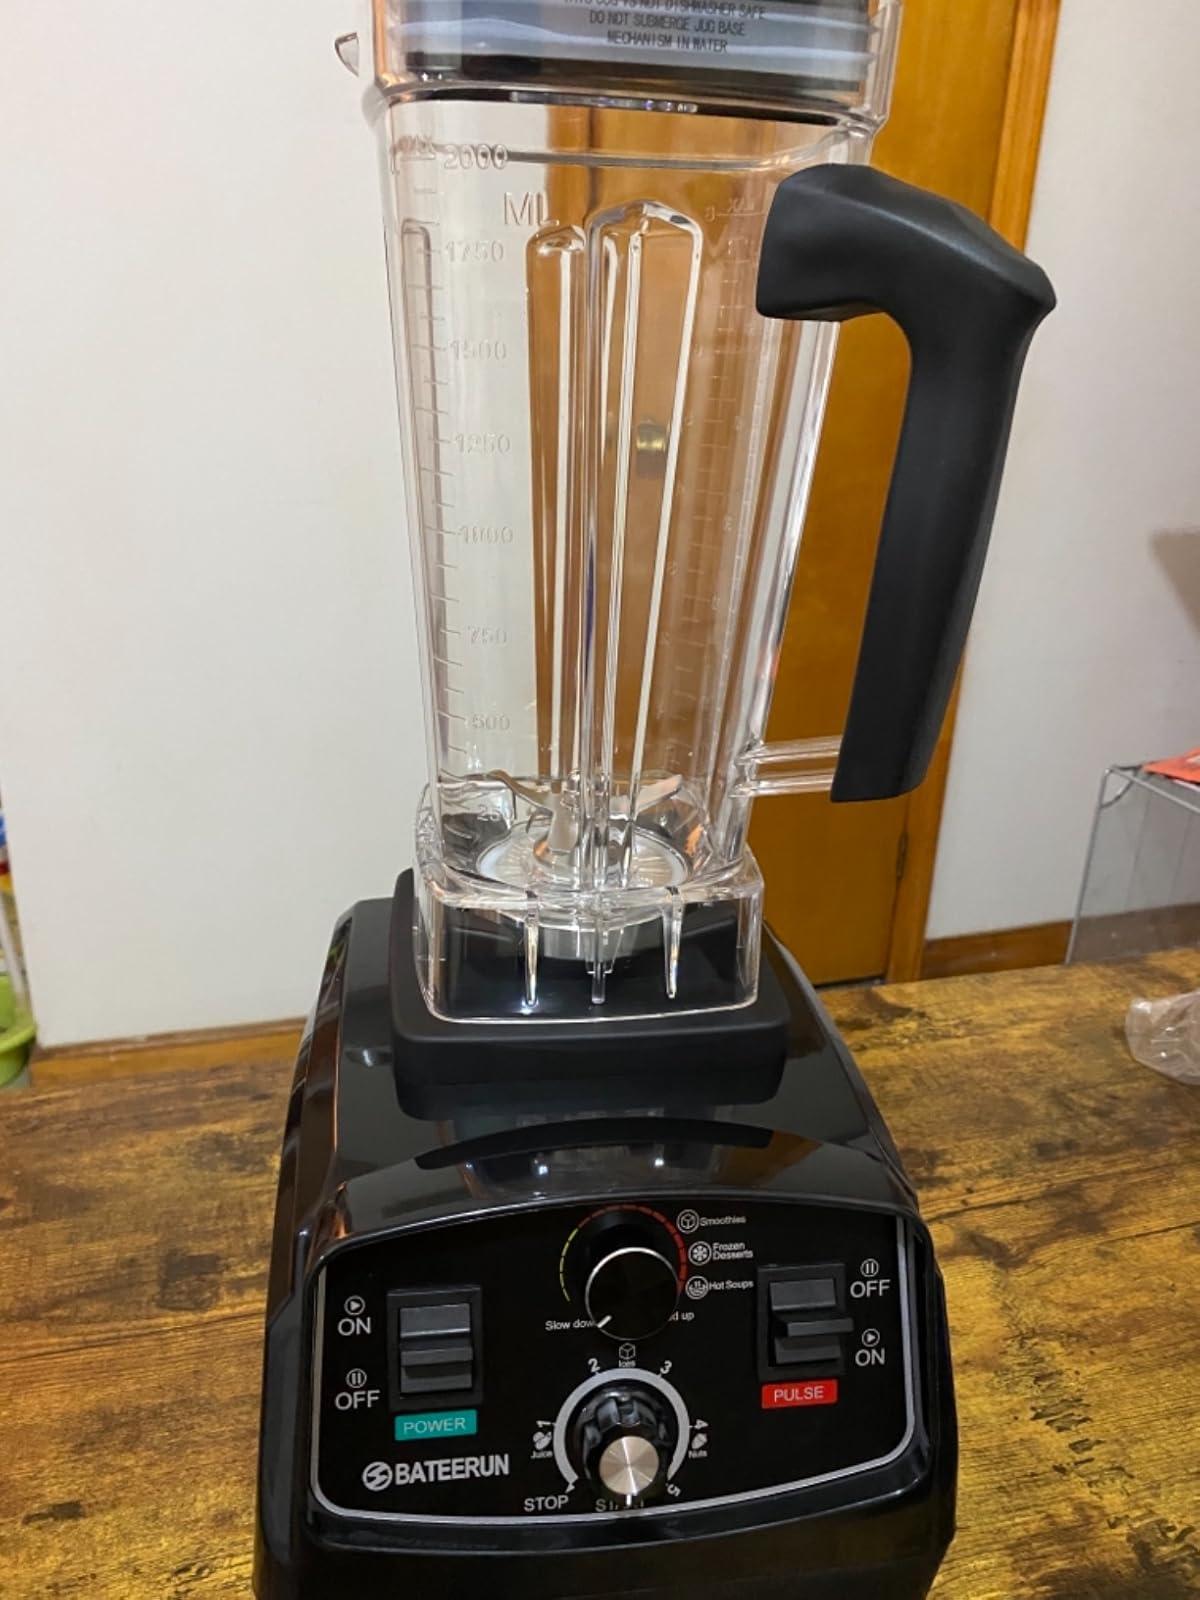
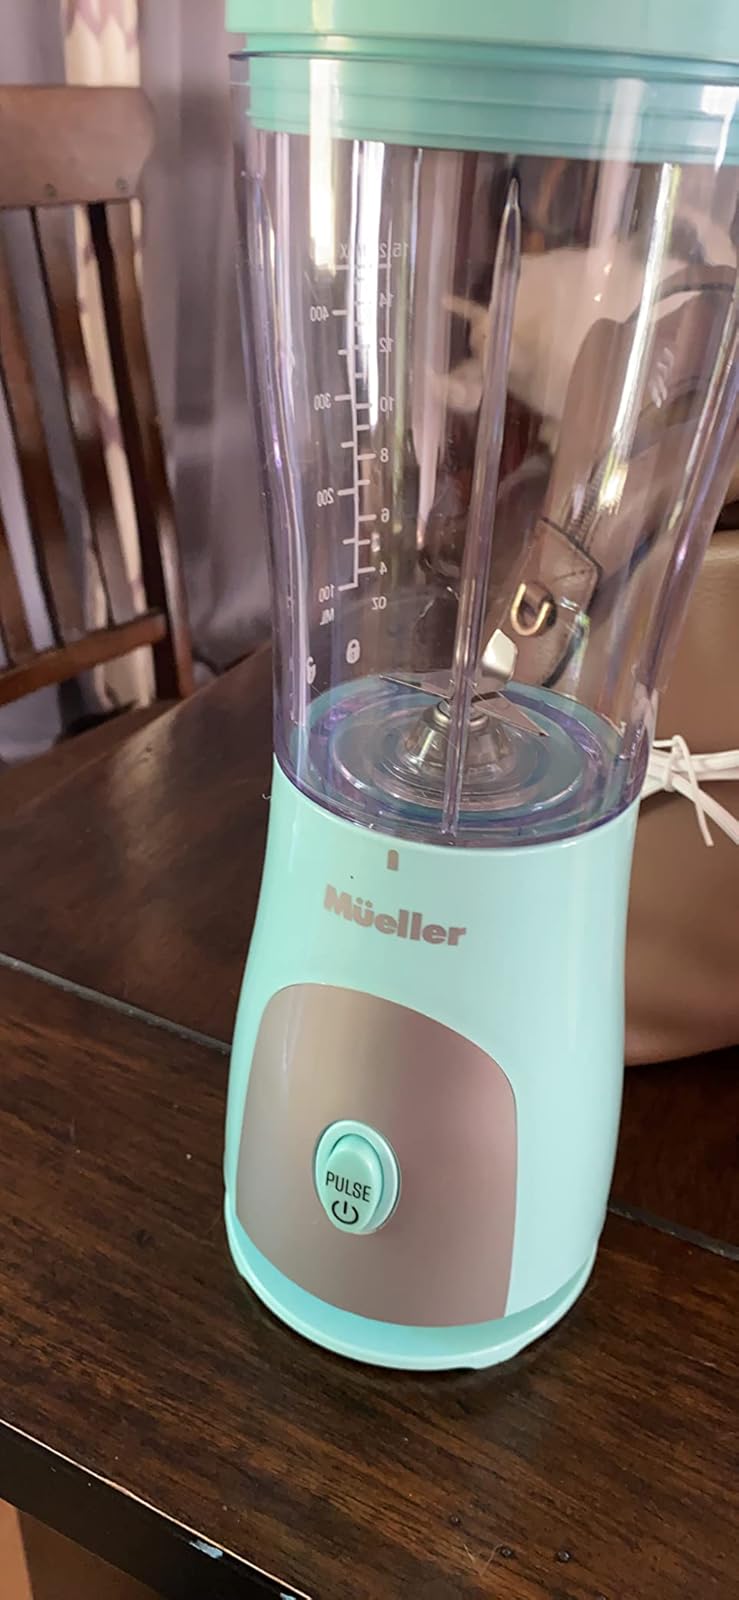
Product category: items_blender
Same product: no